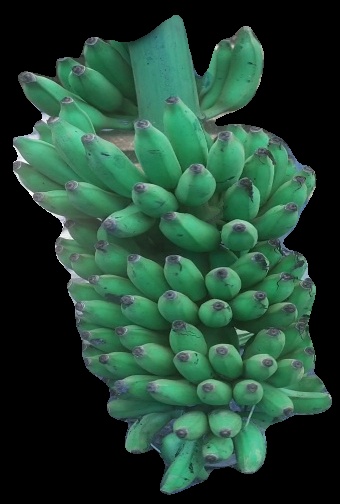
Variety: elakki-bale
Grade: grade2